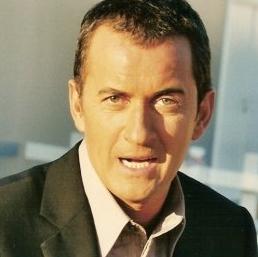
Age: 43